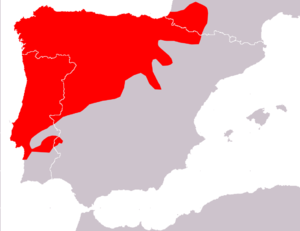
Cette liste commentée recense la mammalofaune au Portugal continental. Elle répertorie les espèces de mammifères portugais actuels et celles qui ont été récemment classifiées comme éteintes. Cette liste comporte 107 espèces réparties en dix ordres et trente familles, dont une est « en danger critique d'extinction », six sont « en danger », cinq sont « vulnérables », neuf sont « quasi menacées » et dix ont des « données insuffisantes » pour être classées.
Cette liste commentée recense la mammalofaune en France métropolitaine. Elle répertorie les espèces de mammifères français actuels et celles qui ont été récemment classifiées comme éteintes. Comme ici n'est référencé que la France métropolitaine, cette liste ne comptabilise pas les animaux présents dans les territoires de la France d'outre-mer, qui sont des régions disséminées un peu partout dans le monde.
Cette liste commentée recense la mammalofaune en Espagne. Elle répertorie les espèces de mammifères espagnols actuels et celles qui ont été récemment classifiées comme éteintes. Comme ici n'est référencé que l'Espagne « européenne », cette liste ne comptabilise pas les animaux présents dans Ceuta, Melilla et les plazas de soberanía, qui sont des régions situées en Afrique du Nord, ni des îles Canaries, qui sont en Macaronésie.